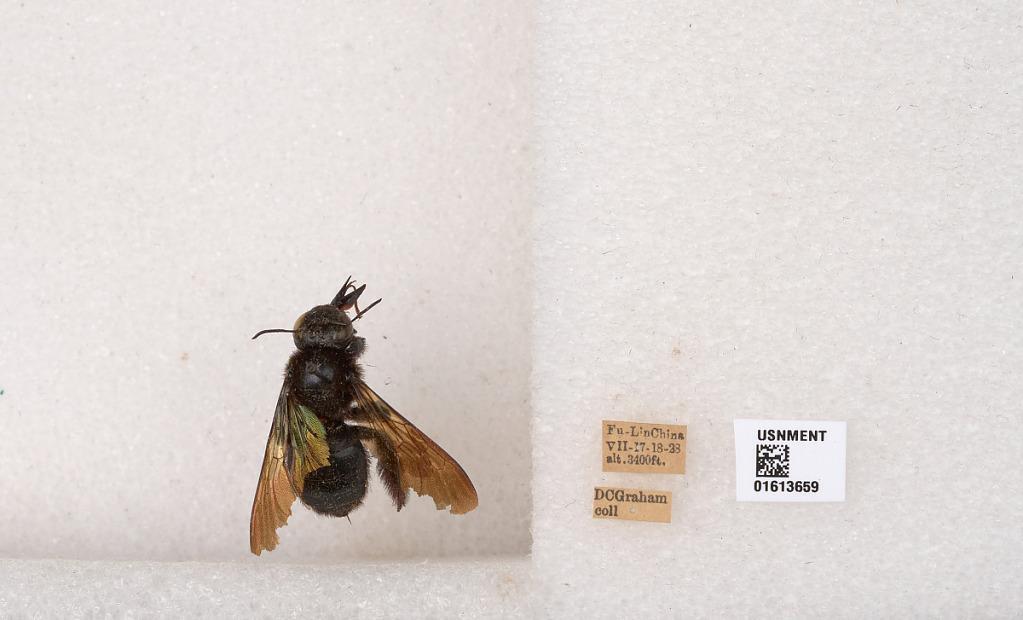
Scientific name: Xylocopa (Biluna) tranquebarorum tranquebarorum (Swederus)
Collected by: D. Graham
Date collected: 1928-7-17
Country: China
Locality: Fu-Lin